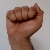
The image shows a hand gesture representing the letter 'A' in Indian Sign Language.